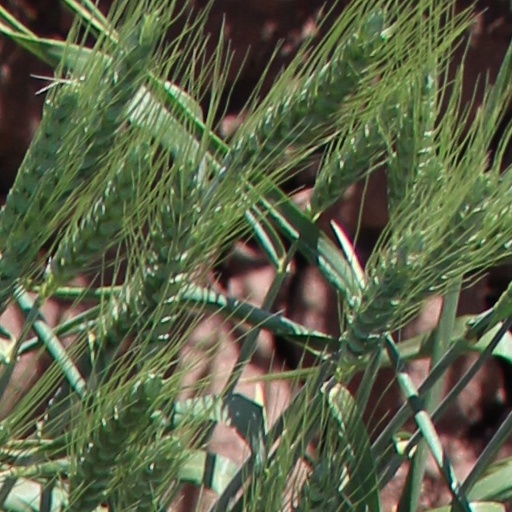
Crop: wheat